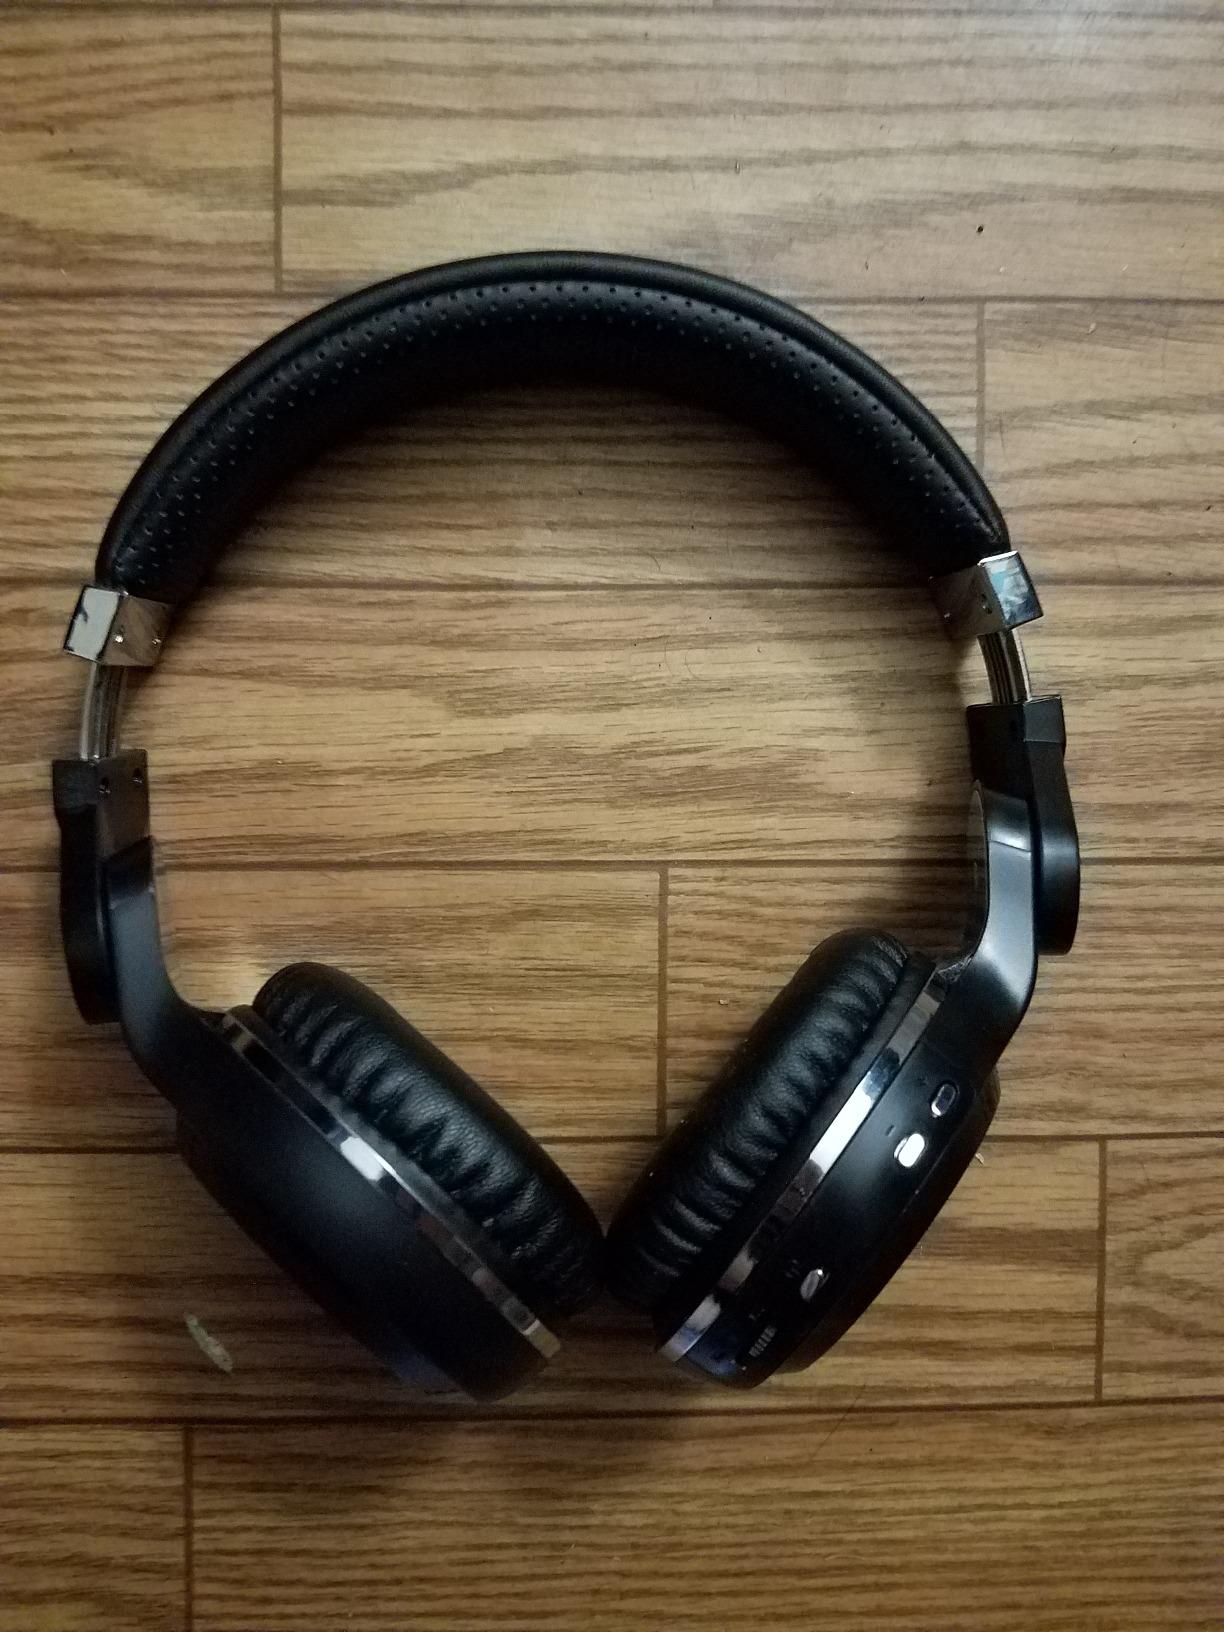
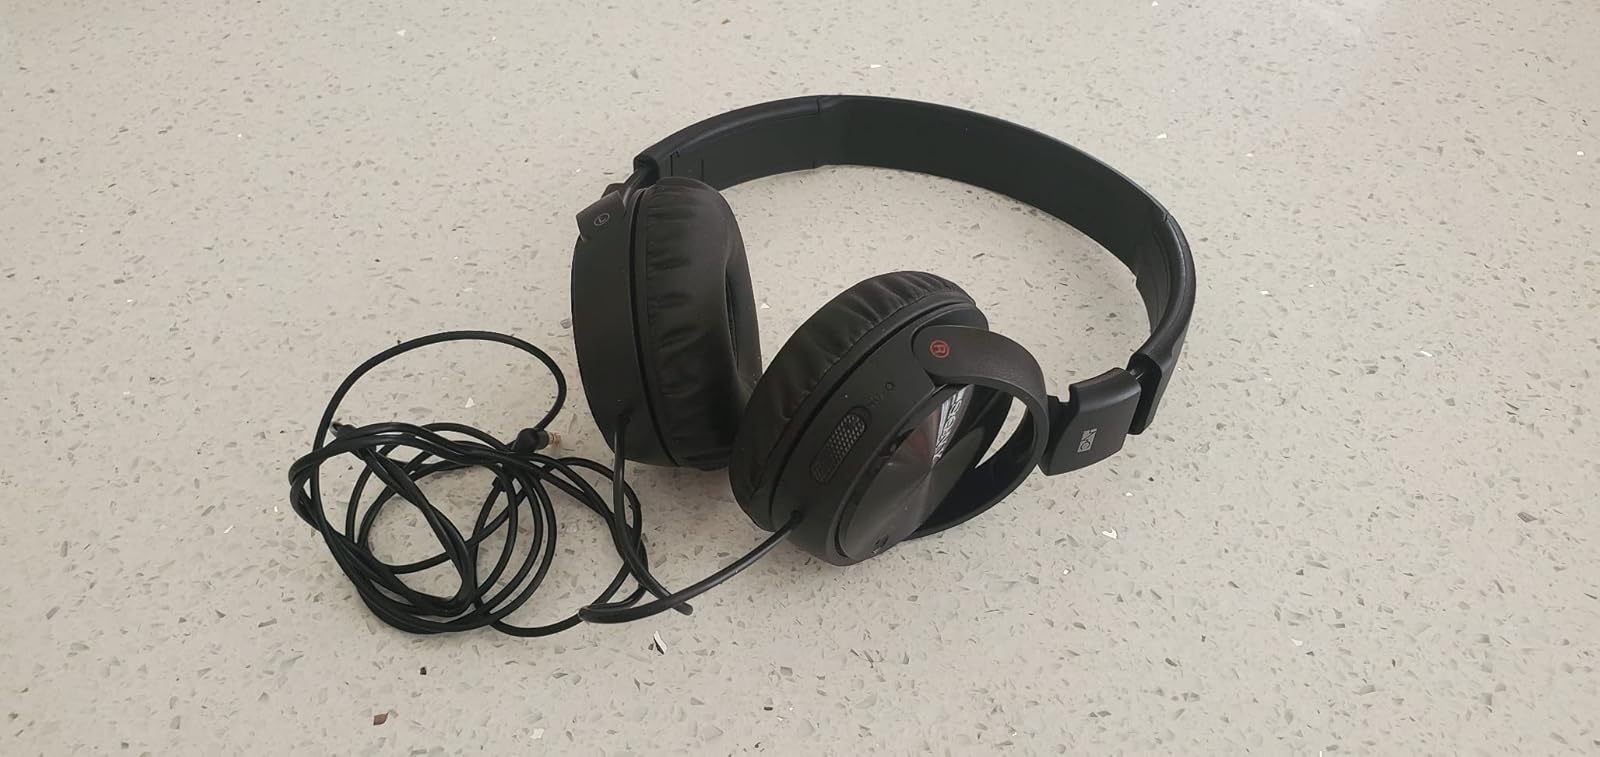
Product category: headphones
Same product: no